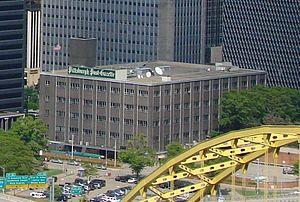
Le Pittsburgh Post-Gazette, plus couramment appelé PG, est le plus grand quotidien diffusé à Pittsburgh, Pennsylvanie. Il est aujourd'hui le deuxième quotidien de Pennsylvanie et le quatrième plus ancien à travers les États-Unis. Le siège du journal est situé dans le central business district de Pittsburgh. Le journal a remporté six prix Pulitzer depuis 1938.